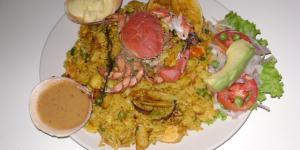
cangrejos reventados delicioso